Mirreyes contra Godínez

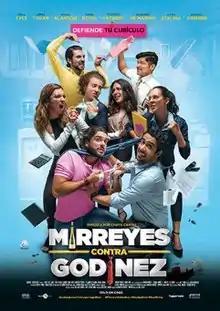

Mirreyes contra Godínez or "Mirreyes vs Godínez", is a 2019 Mexican comedy film directed by Chava Cartas. The film premiered on 25 January 2019, and is stars Pablo Lyle, Daniel Tovar, Regina Blandón, and Diana Bovio. The plot revolves around the death of a wealthy shoemaker, after his death begins a hilarious battle between the "Mirreyes" (preppy guys) and the "Godínez" (working class guys) to gain control of the company.